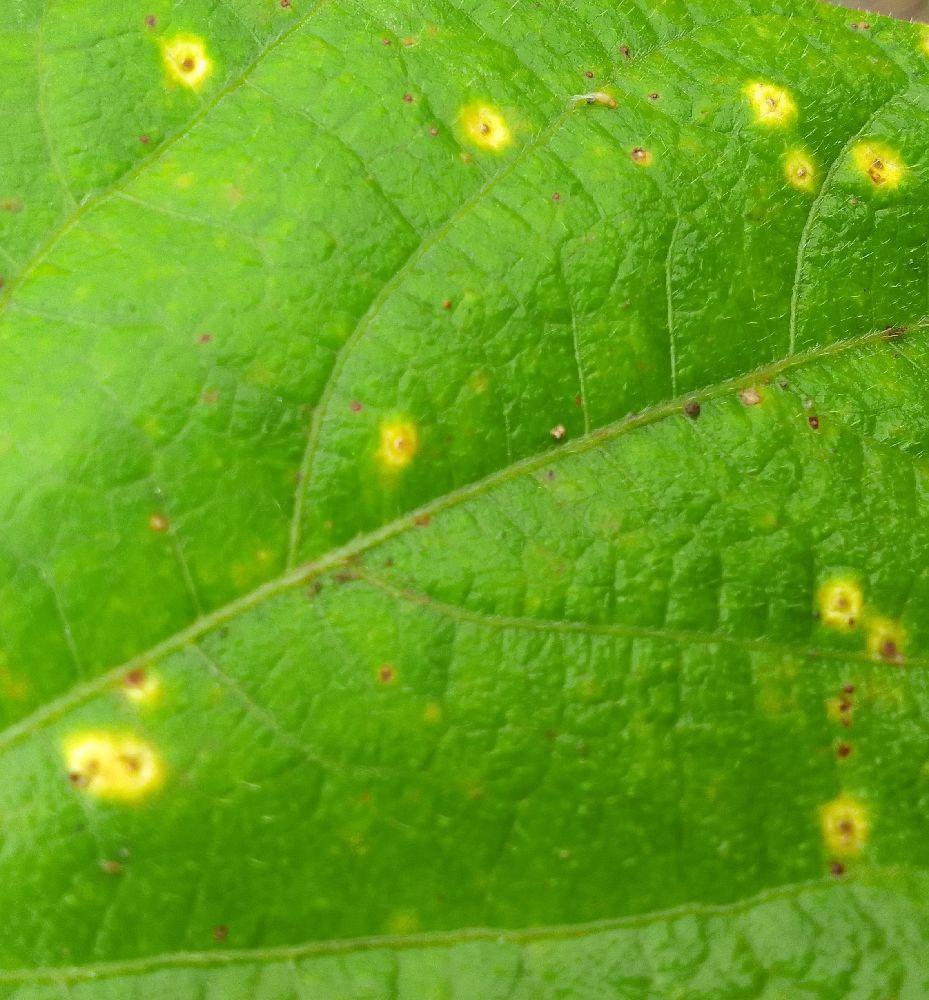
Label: rust